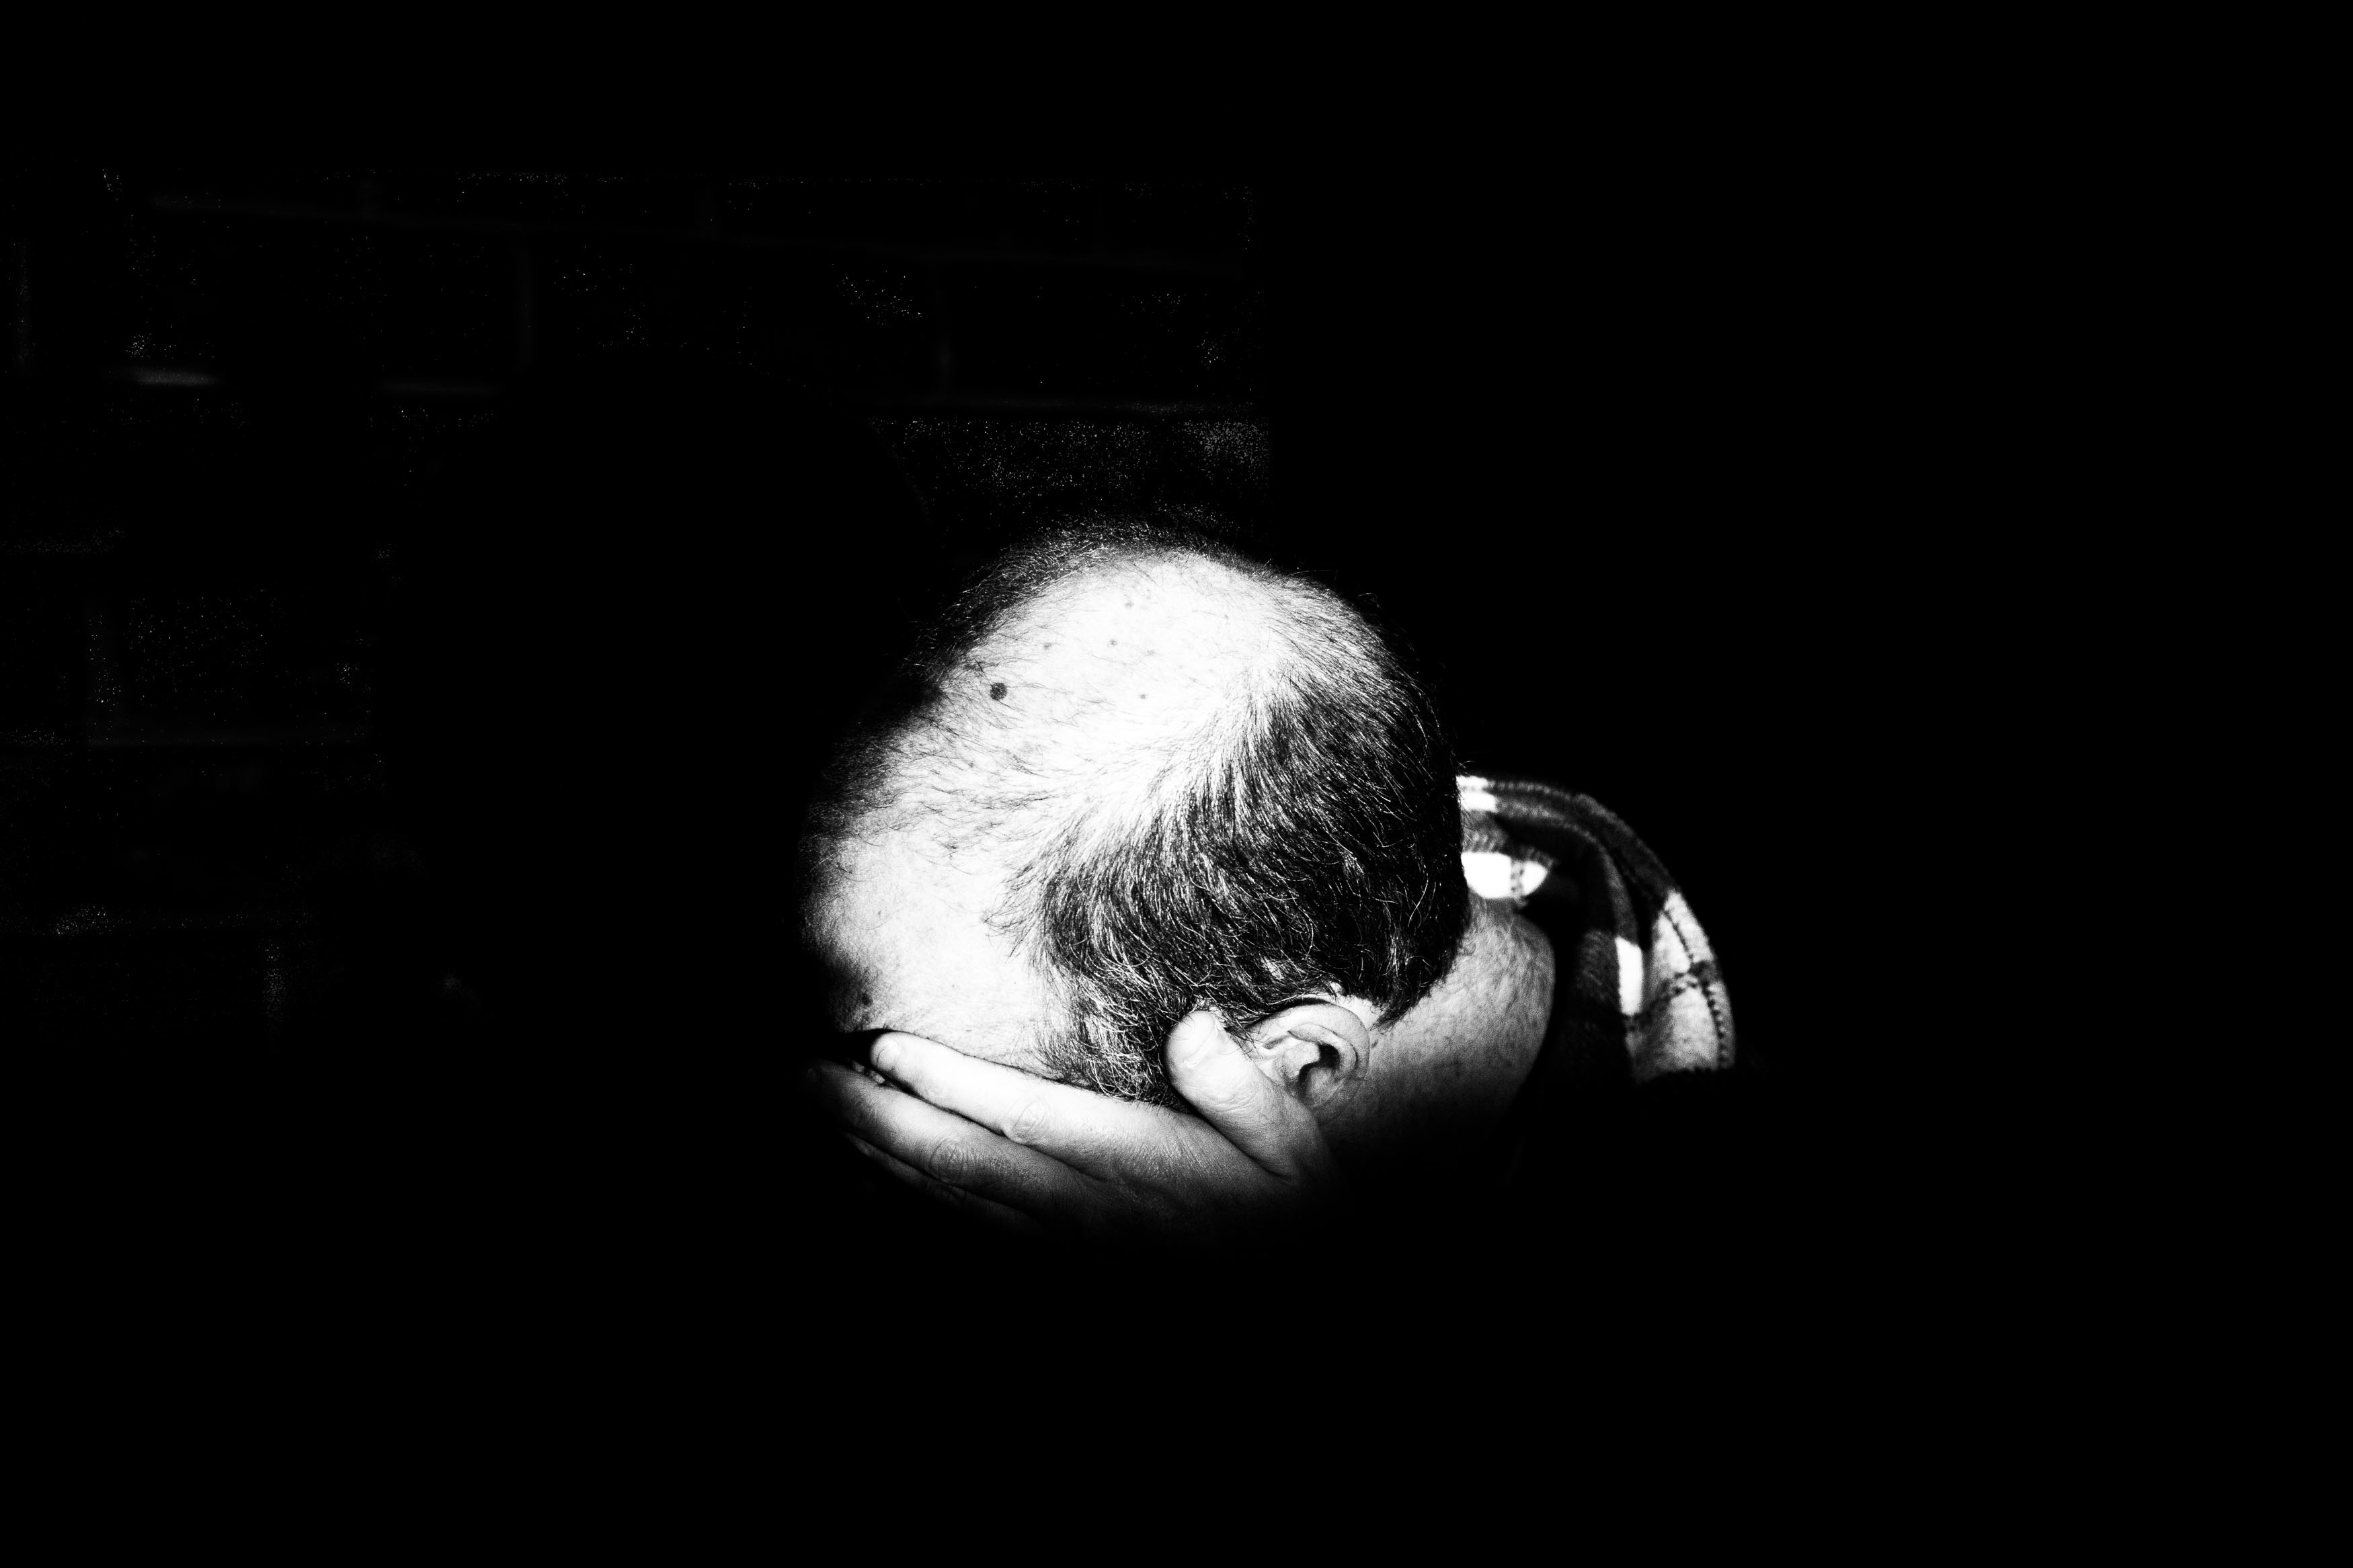
hand, man, person, black and white, hair, white, photography, darkness, black, monochrome, head, image, emotion, sense, monochrome photography, film noir